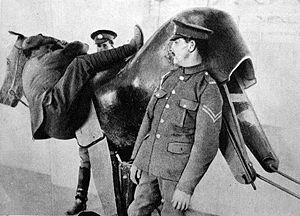
Durant la Première Guerre mondiale, le rôle du cheval connaît une transition liée à l'évolution stratégique et tactique du conflit armé. Alors que la cavalerie est considérée, au début des hostilités, comme l'élément offensif par excellence des forces armées, elle se révèle vulnérable face à la modernisation de l'artillerie et des armes lourdes, telles que la mitrailleuse. C'est la raison pour laquelle elle est progressivement remplacée par des divisions blindées mécanisées, la présence de chevaux ne devenant plus que ponctuelle sur les champs de bataille. Cette évolution se produit parallèlement au développement du char d'assaut, ce qui ne manque pas d'accélérer le processus, ce dernier devenant la pièce maîtresse des tactiques de choc.